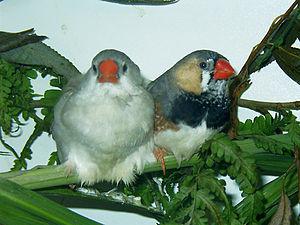
Un animal domestique est un animal appartenant à « une espèce qui a fait l’objet d’une pression de sélection continue et constante. Ceci a permis la formation d’un groupe d’animaux qui a acquis des caractères stables, génétiquement héritables ».